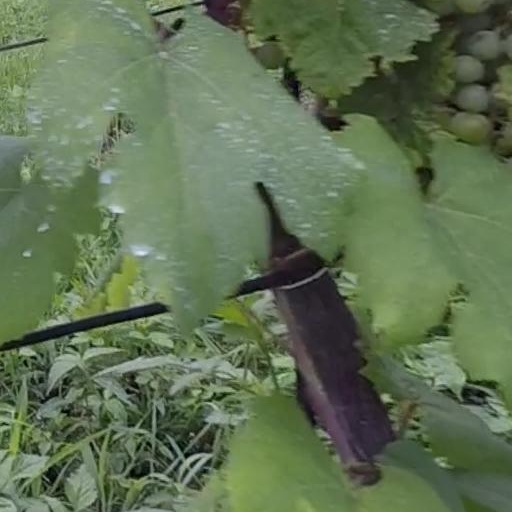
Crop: grape